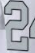
Number: 2